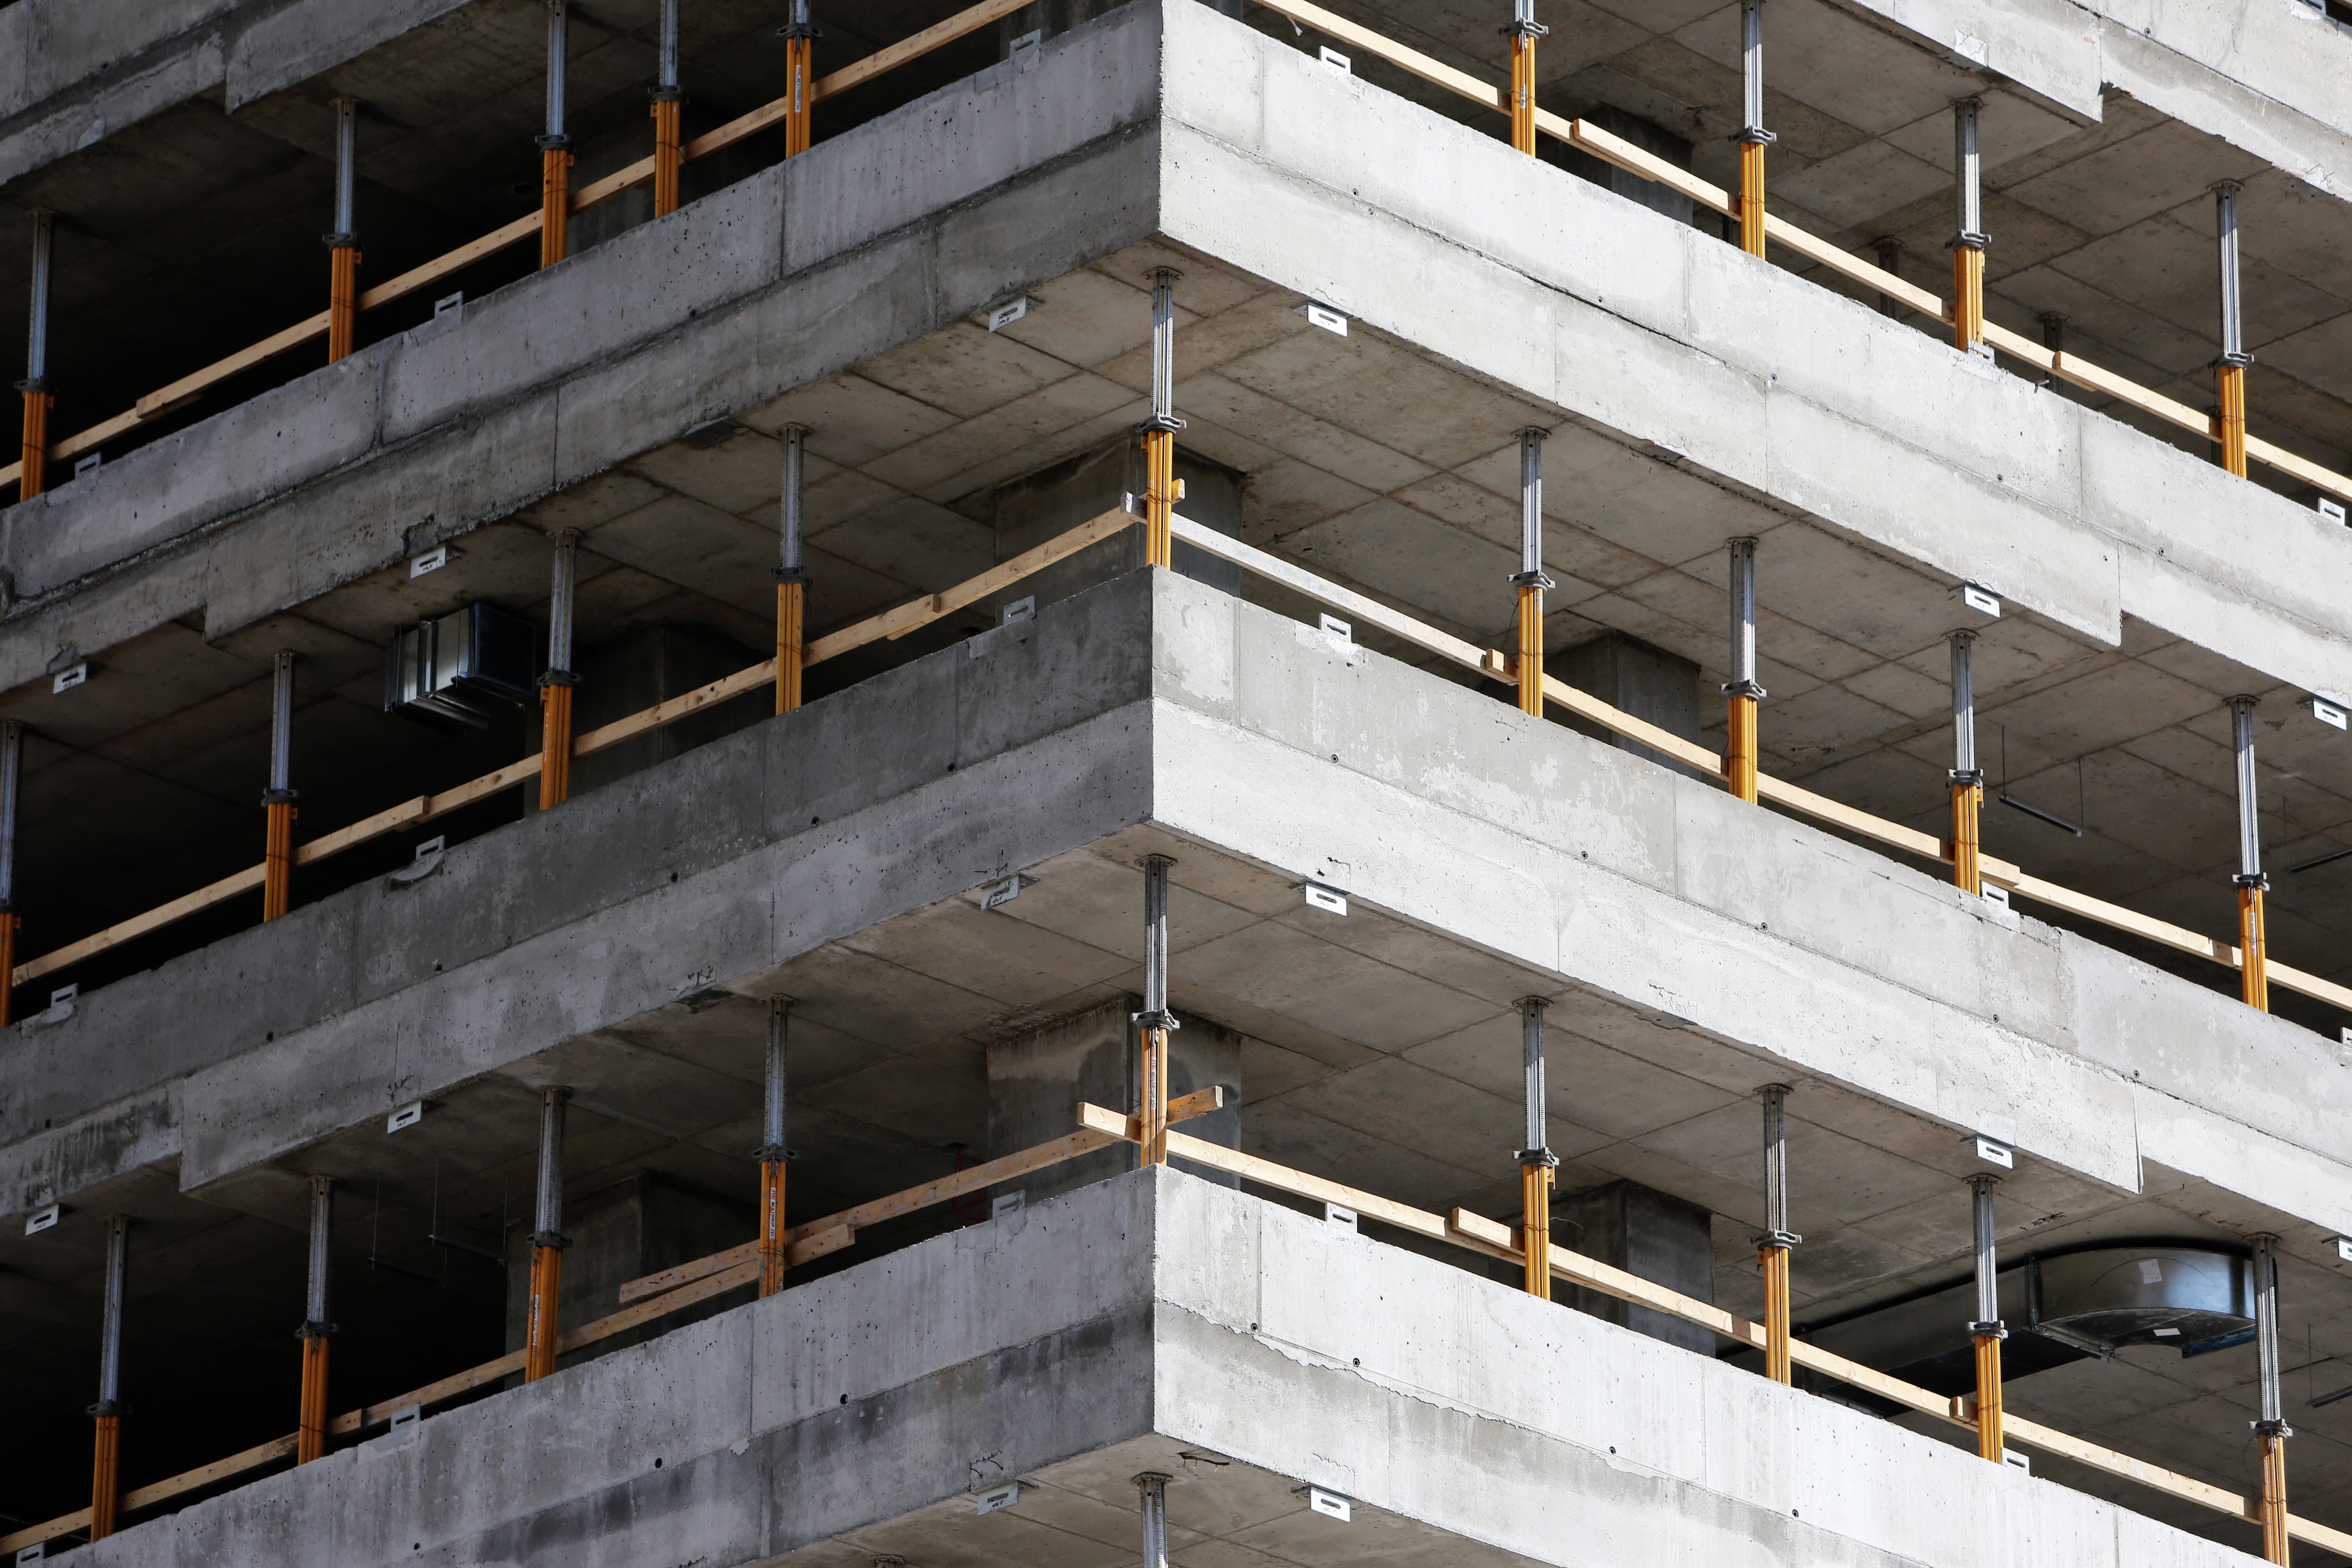
architecture, structure, wood, roof, building, wall, beam, construction, facade, factory, industry, stadium, material, concrete, arena, urban area, sport venue